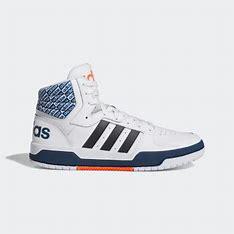
Brand: adidas
Model: neo Adidas NEO Entrap Mid